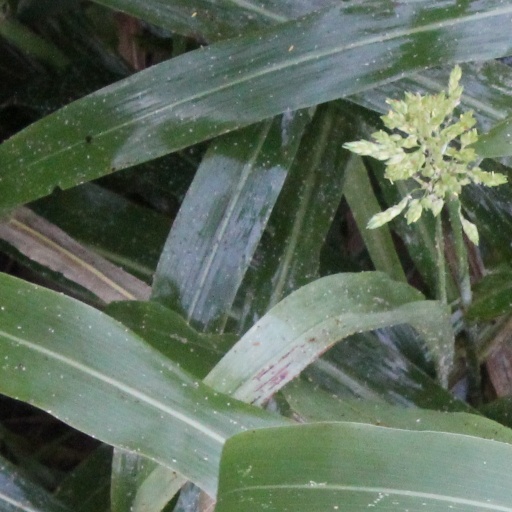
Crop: sorghum